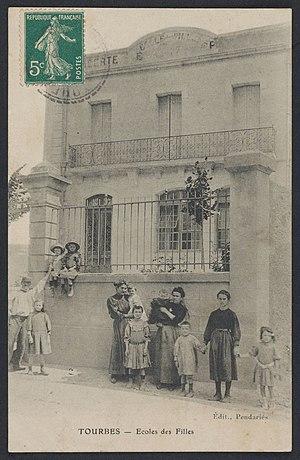
Tourbes. - École des filles
Tourbes est une commune française située dans le département de l'Hérault en région Occitanie.